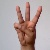
The image shows a hand gesture representing the letter 'W' in Indian Sign Language.